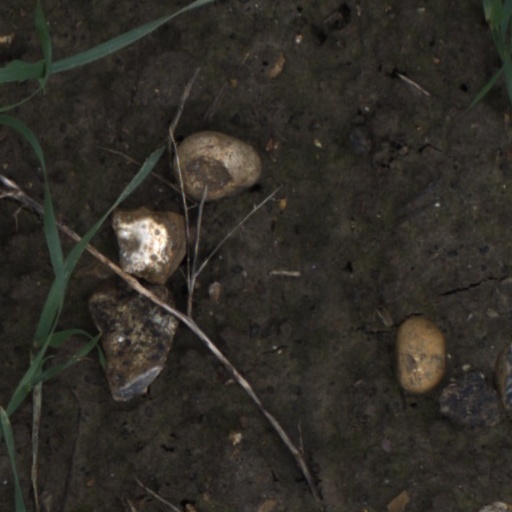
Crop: wheat